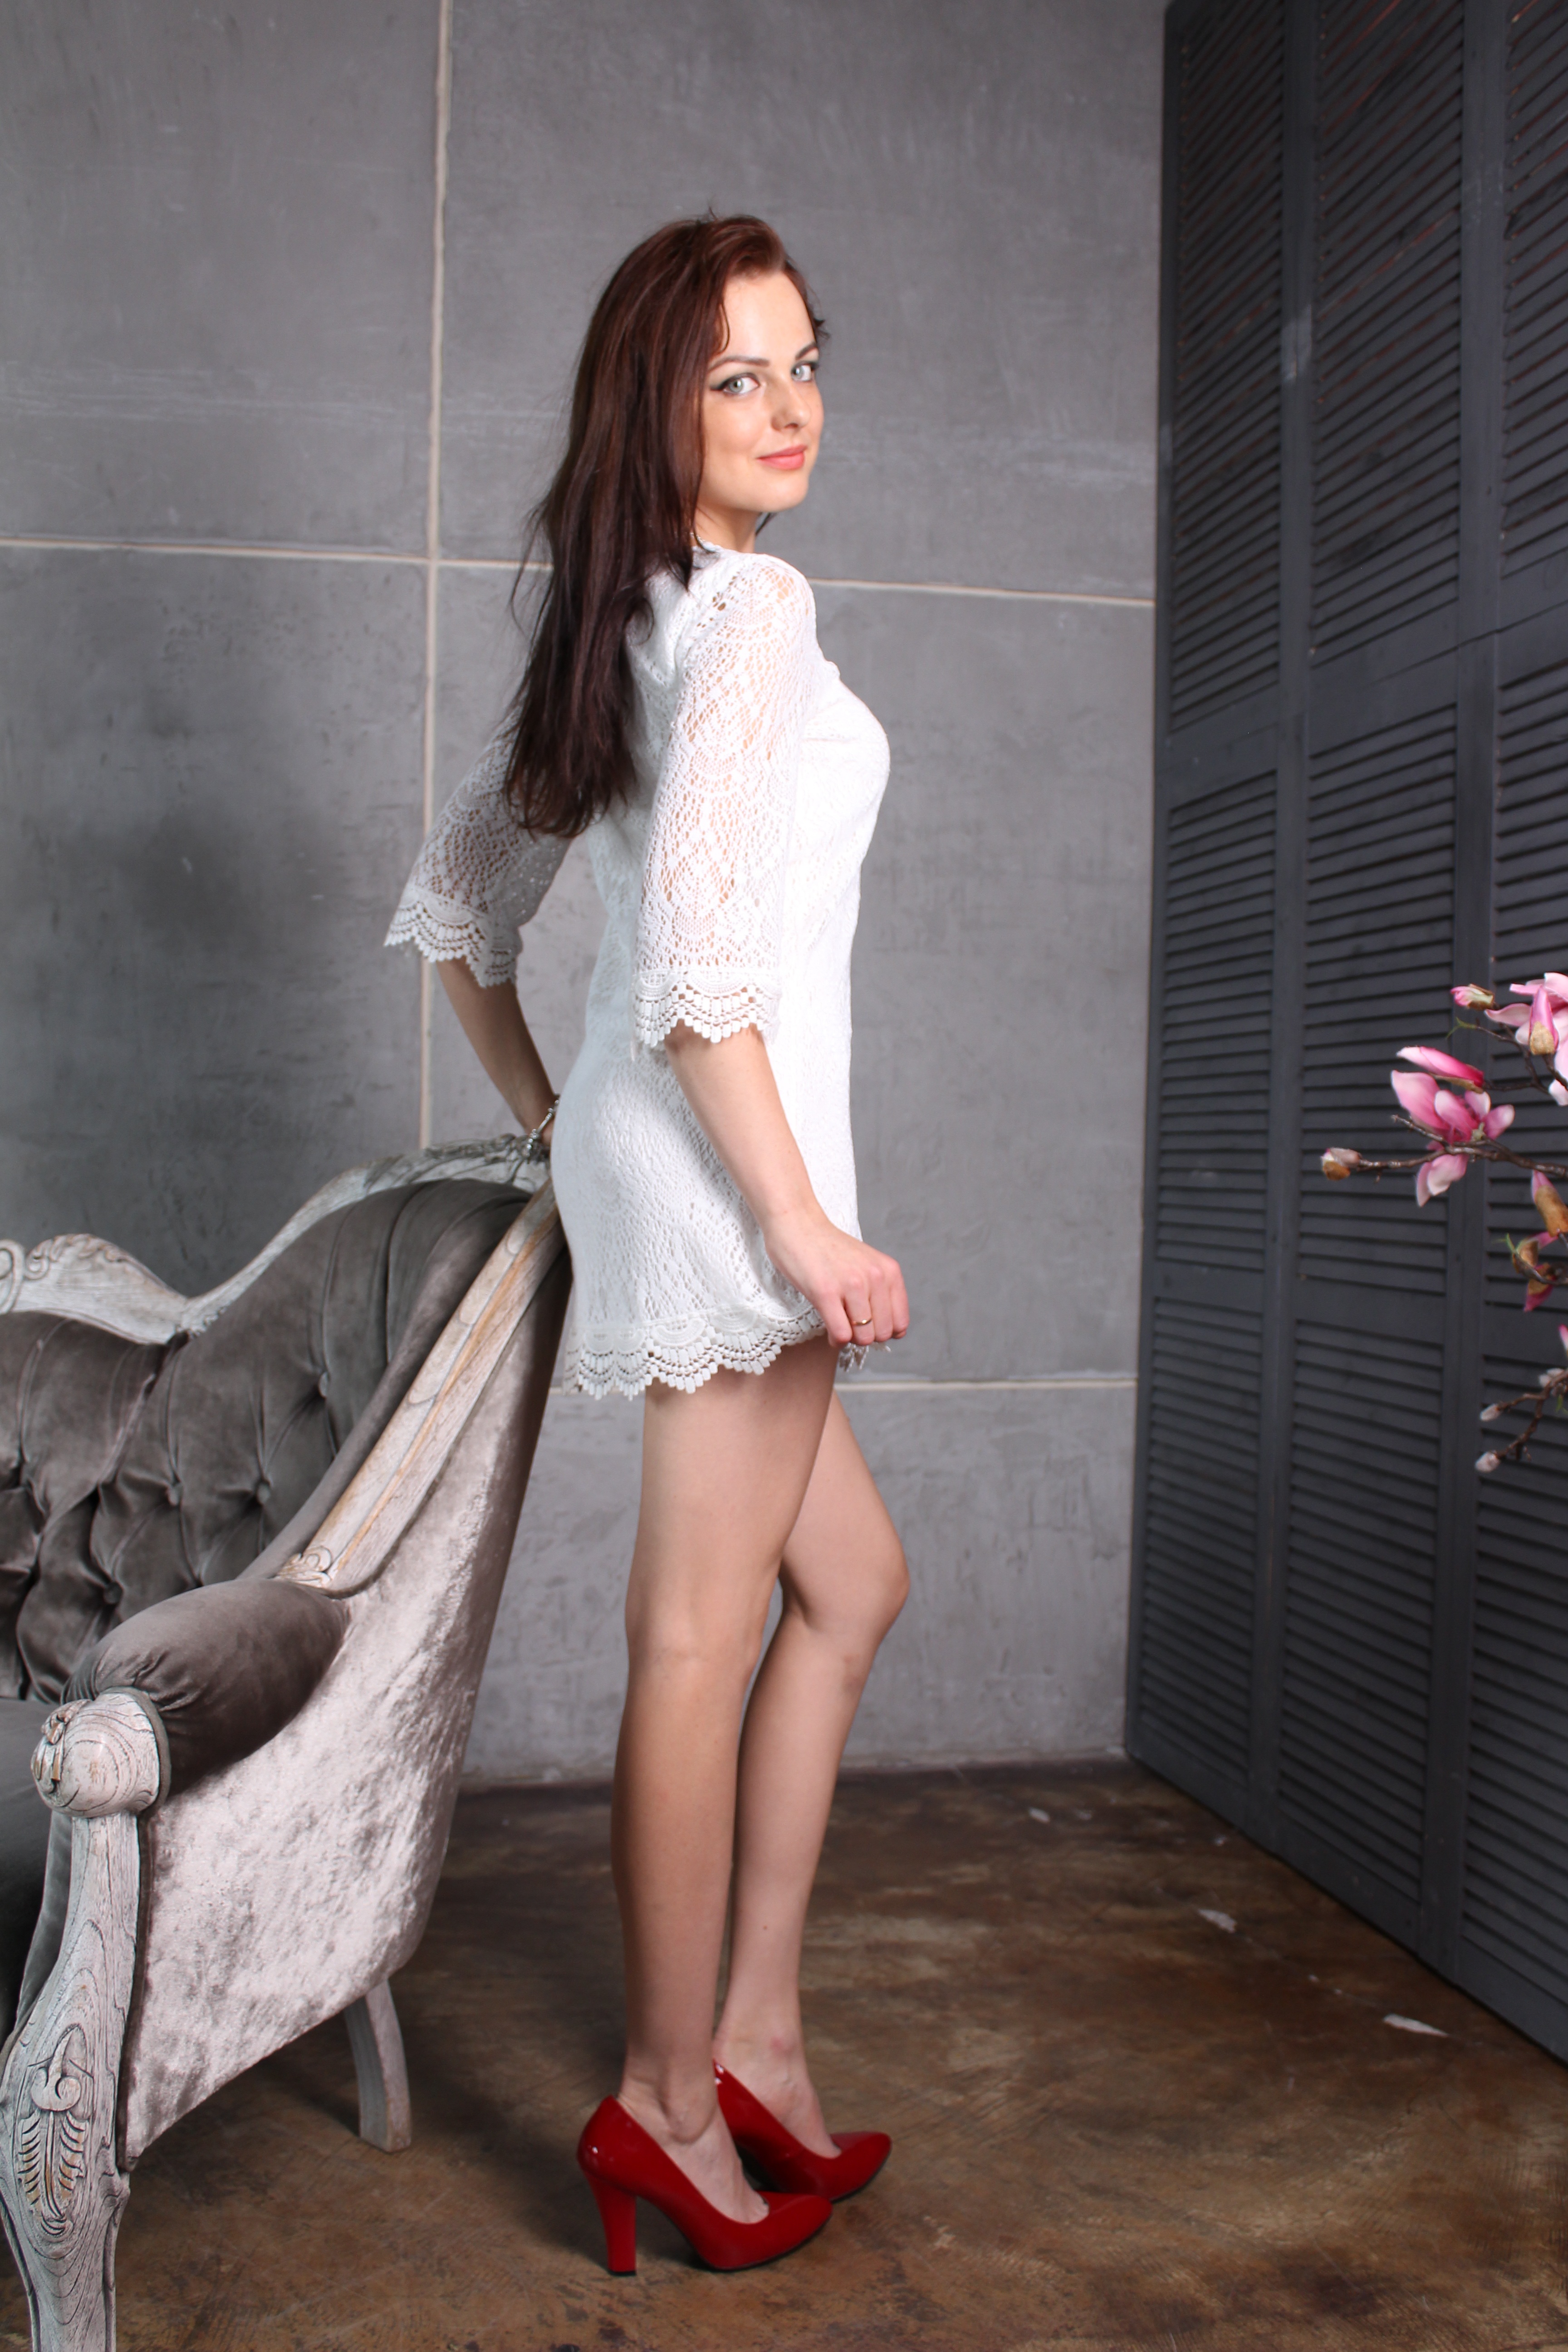
girl, view, female, leg, model, spring, fashion, clothing, lady, hairstyle, white dress, long hair, human body, eyes, girls, dress, thigh, footwear, beauty, sexy, body, tights, photoshoot, beautiful girl, abdomen, photo shoot, high heeled footwear, undergarment, supermodel